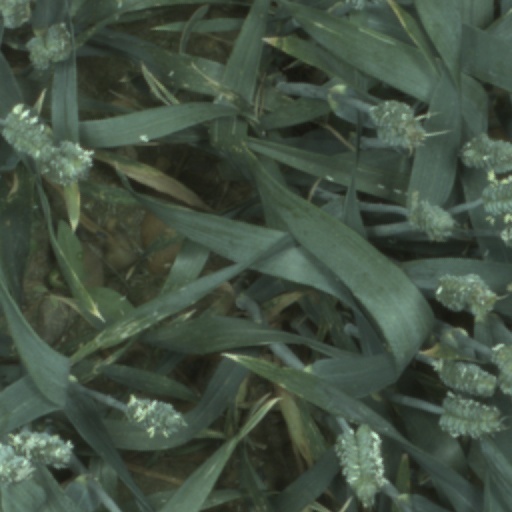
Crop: wheat